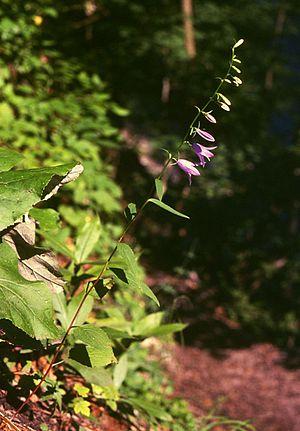
Le violet d'évêque est un nom de couleur désignant une nuance de violet, d'après celle utilisée autrefois par certains évêques.